Sibrandus Lubbertus

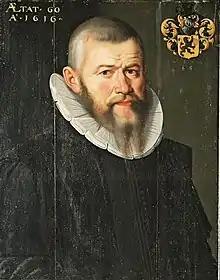
Sibrandus Lubbertus

Sibrandus Lubbertus (c.1555–1625) (also referred to as Sibrand Lubbert or Sybrandus Lubbertus) was a Dutch Calvinist theologian and was a professor of theology at the University of Franeker for forty years from the institute's foundation in 1585. He was a prominent participant in the Synod of Dort (1618–1619). His primary works were to counter Roman Catholic doctrine (especially that championed by Robert Bellarmine) and to oppose Socinianism and Arminianism.